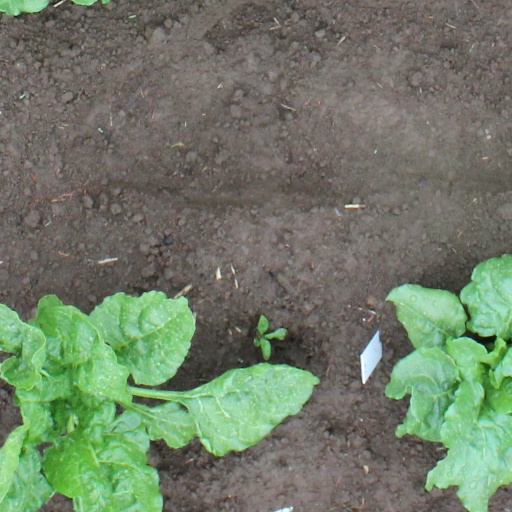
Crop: sugar beet